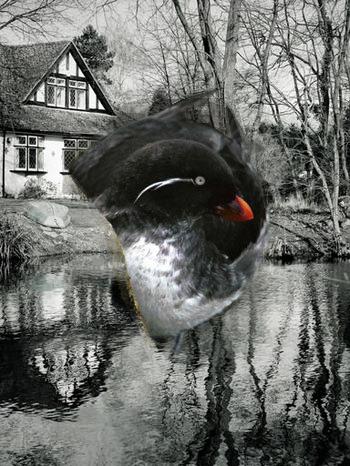
Bird species: Parakeet_Auklet
Bird type: waterbird
Background: water